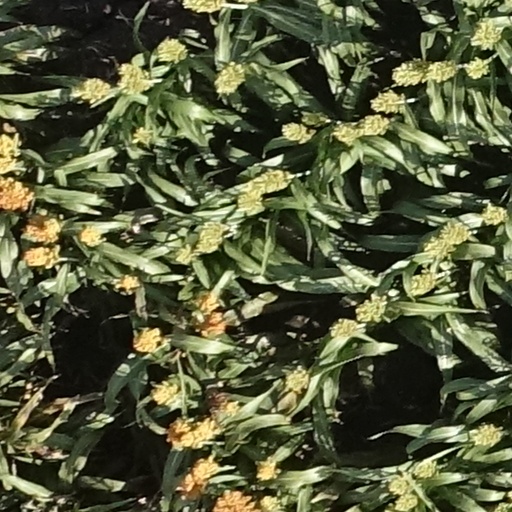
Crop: sorghum